2022 South Yorkshire mayoral election

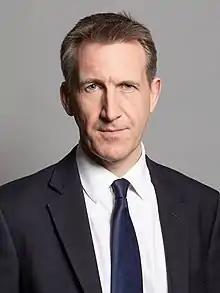
Dan Jarvis was elected in the 2018 election and announced he wouldn't seek a second term in late 2021.

In late-2019, Jarvis secured a deal between the four boroughs, the combined authority and the British government. In 2020, the role was provided with a salary and statutory powers, this was fully implemented by 2021. These powers include: transport, strategic planning, coordinating investment and skills as well as £30 million annual funding for 30 years. Jarvis reportedly does not take the salary and donates it.